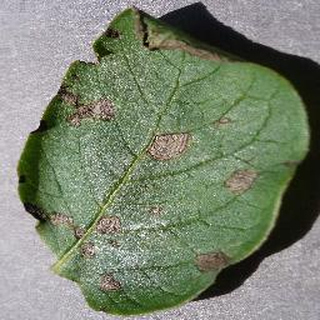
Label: potato_early_blight